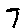
Label: 7